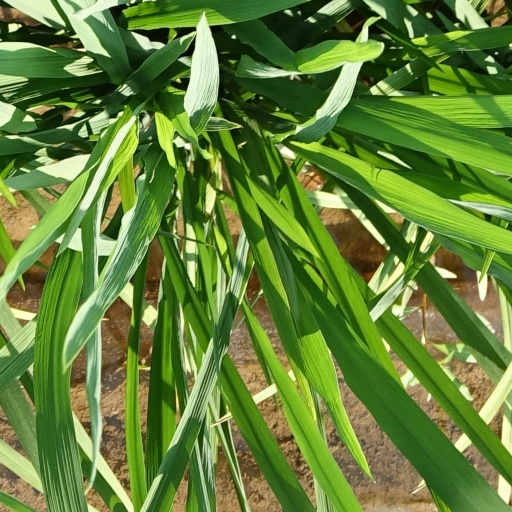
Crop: rice